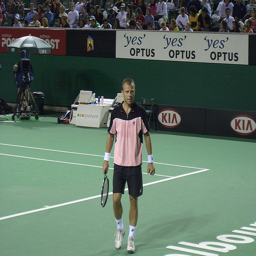
A male tennis player is on the court.
A man standing on top of a tennis court holding a racquet.
A man is walking away from a tennis court.
The tennis pro on the court is paid to advertise the company logo.
A male tennis player stands on a field holding a racket.